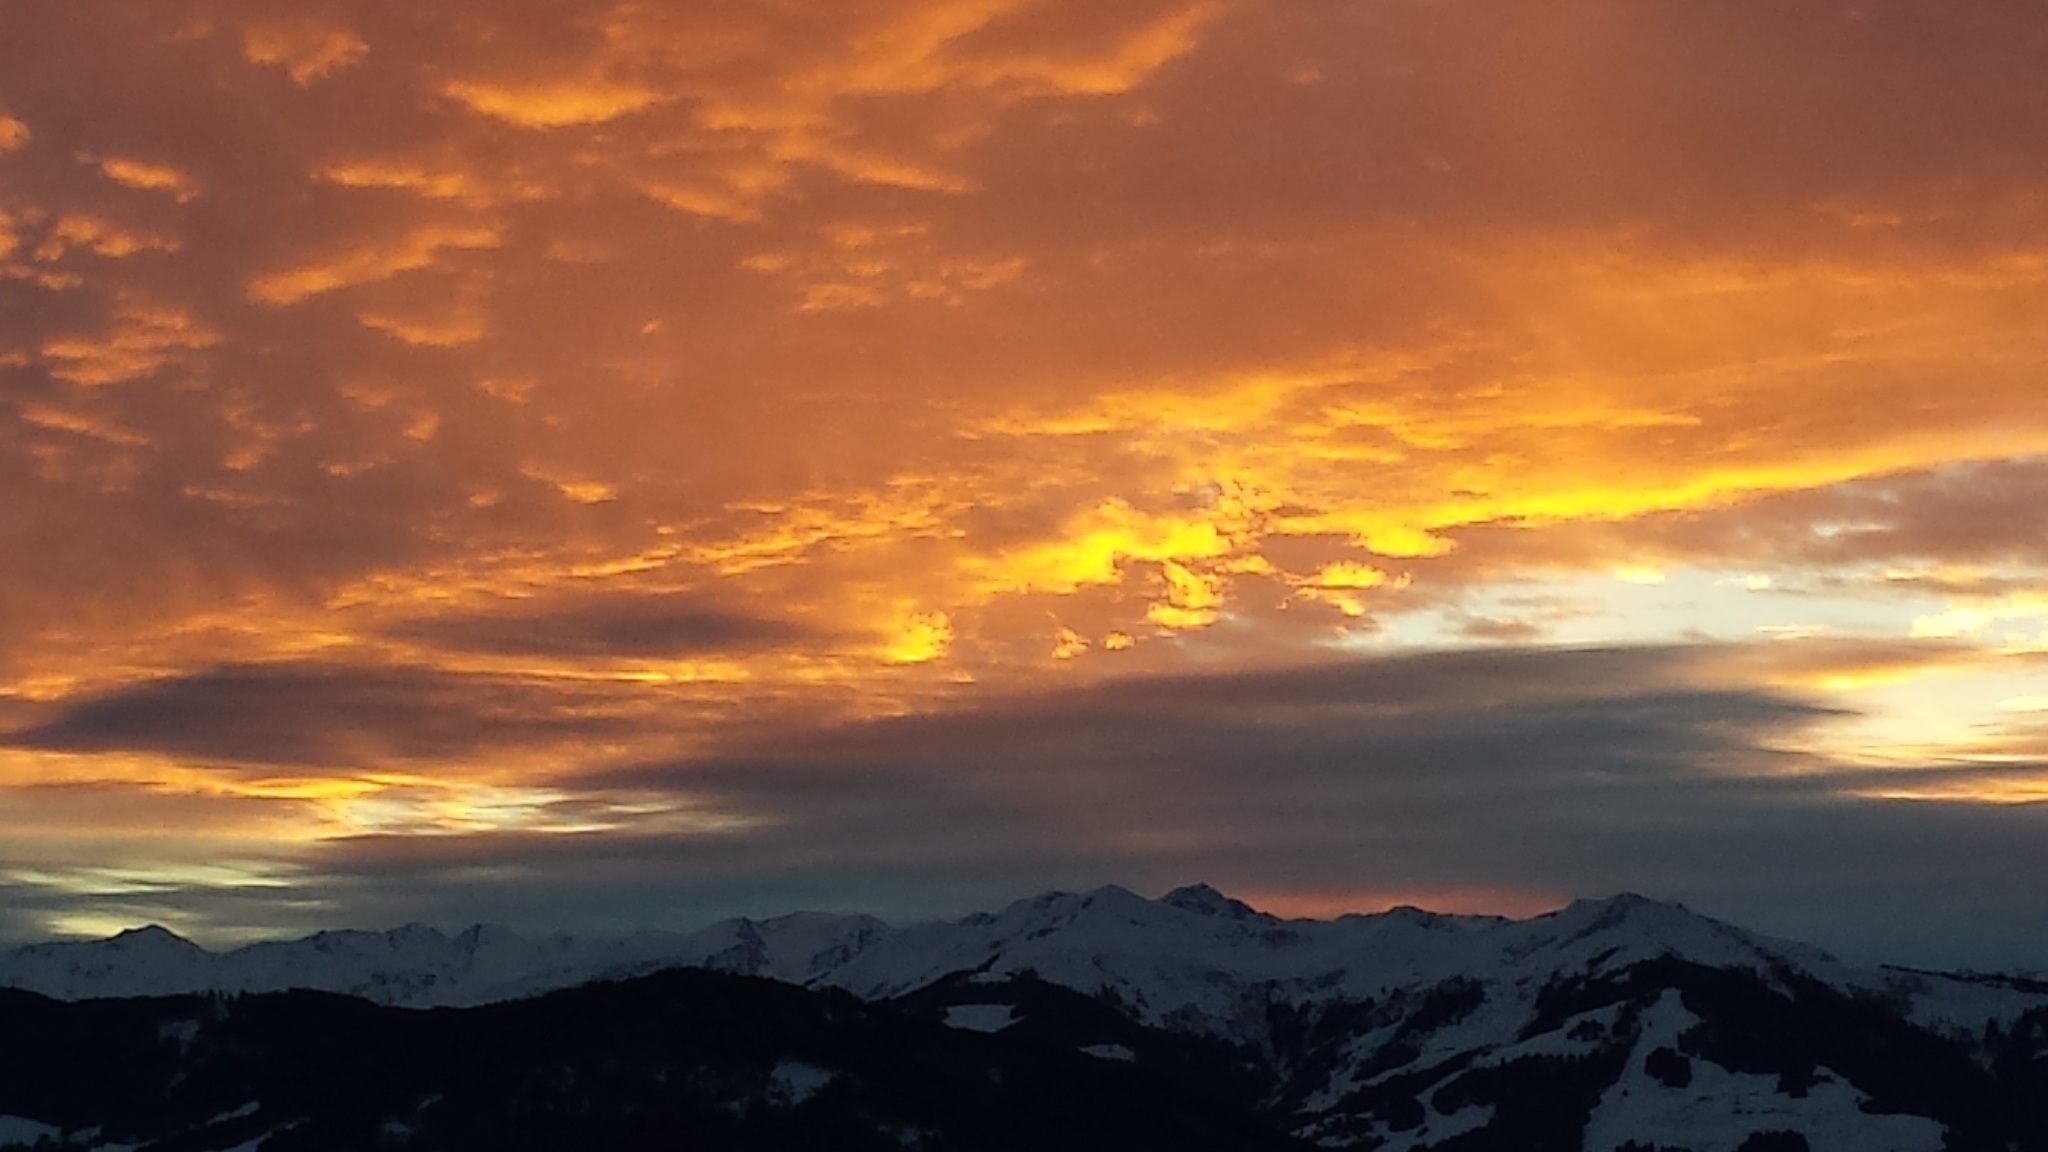
horizon, mountain, cloud, sky, sun, sunrise, sunset, sunlight, morning, dawn, atmosphere, mountain range, dusk, evening, orange, red, clouds, beautiful, afterglow, evening sky, setting sun, mountainous landforms, red sky at morning